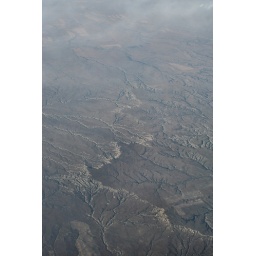
Taken through the airplane window at 35,000 feet over the western United States.